Ordinary Organizations

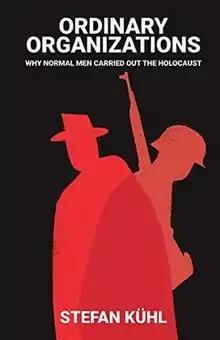
First English edition (2016)

Ordinary Organizations: Why Normal Men Carried Out the Holocaust is a book by German sociologist . It was originally published in German, as "Ganz normale Organisationen. Zur Soziologie des Holocaust", in 2014. It was translated into English by Jessica Spengler in 2016.